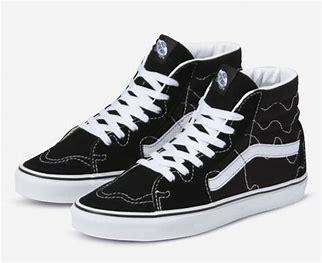
Brand: Vans
Model: UA SK8 Hi